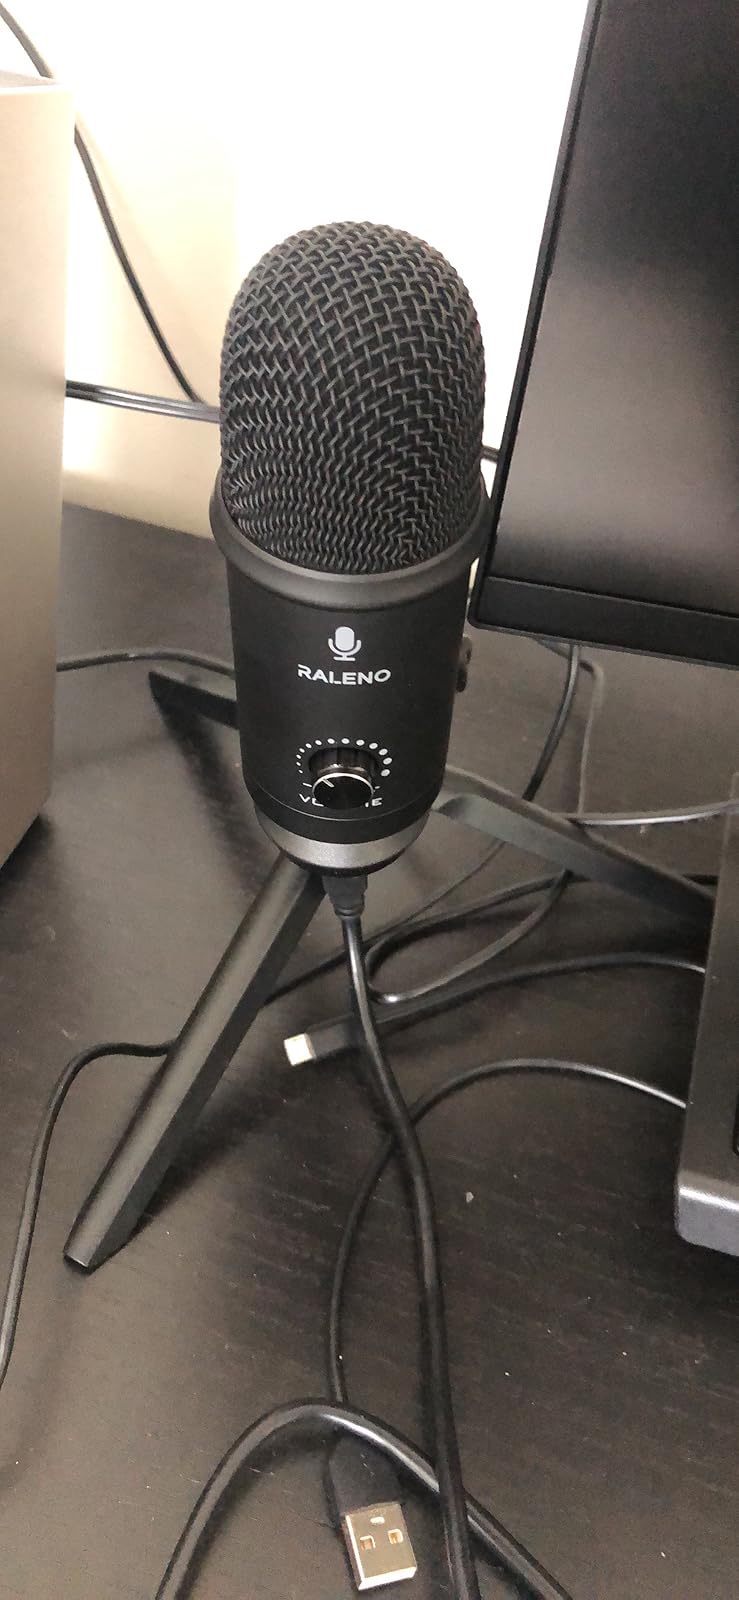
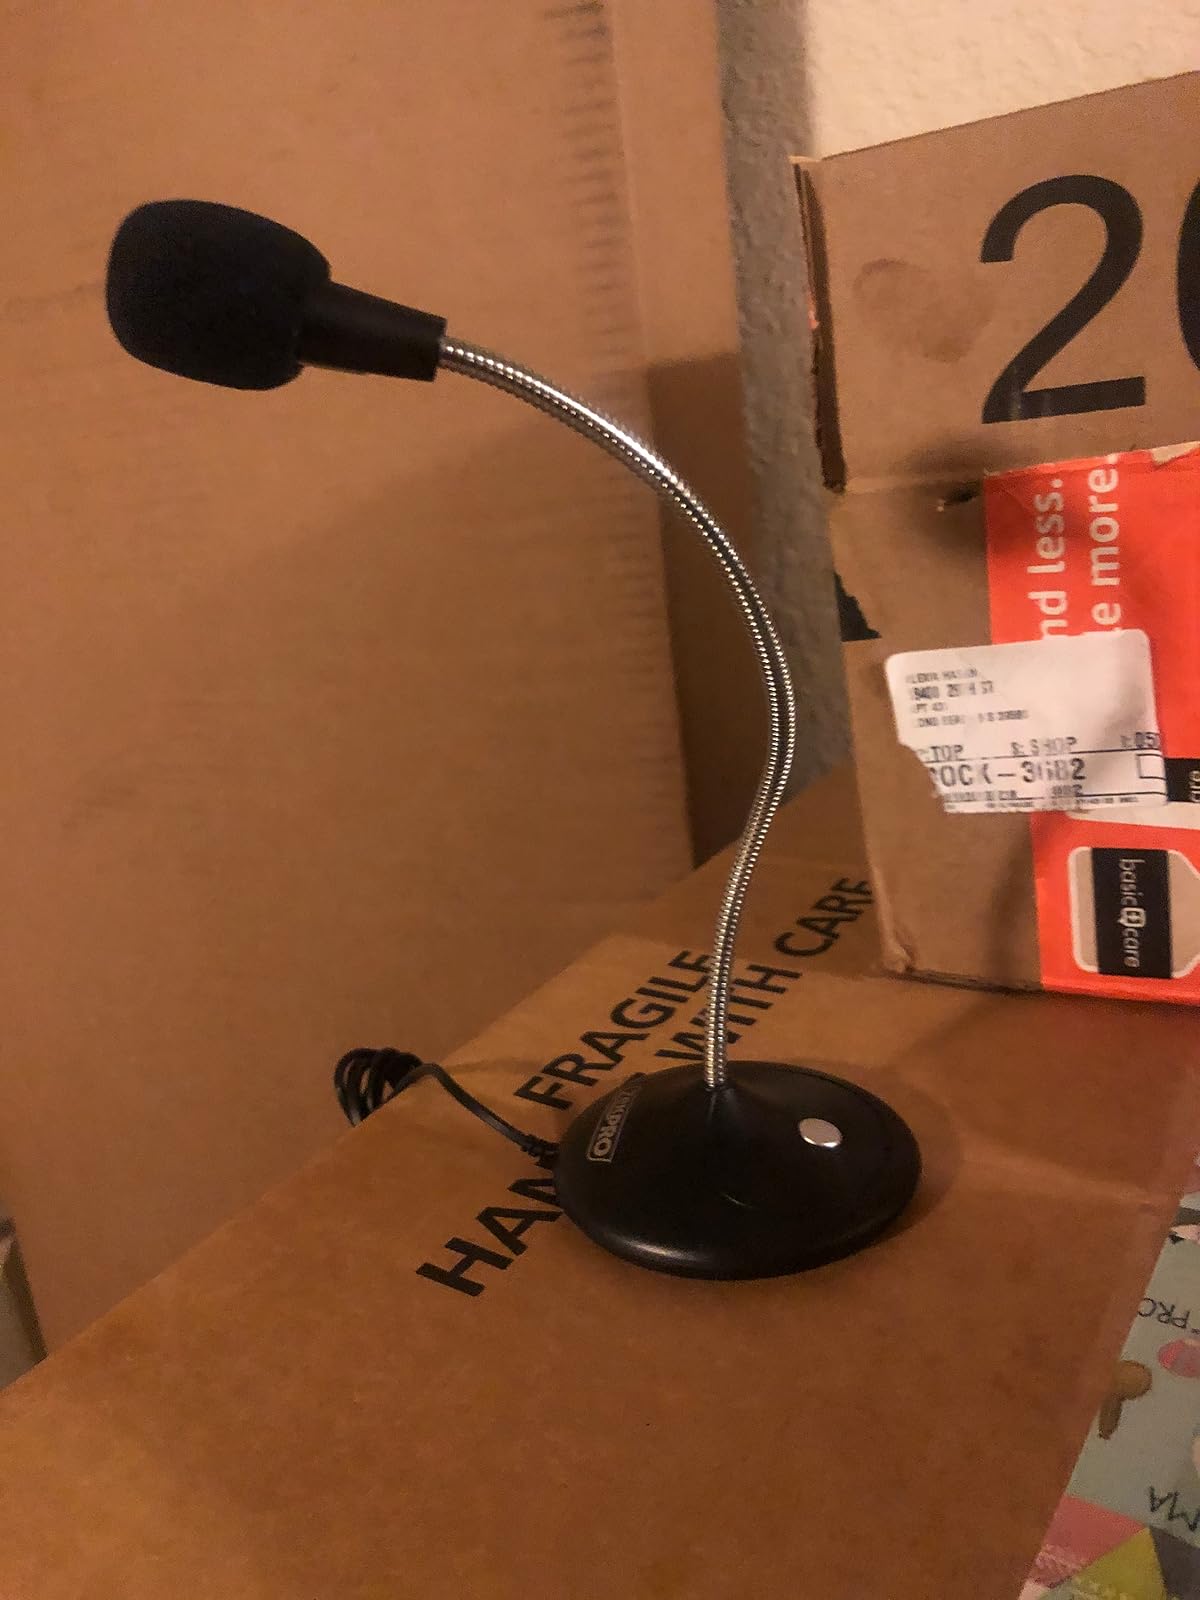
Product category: microphone
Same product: no